Adolph Plummer

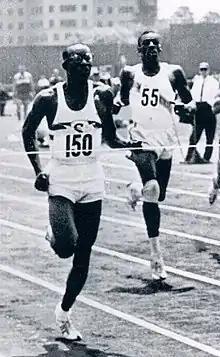
Plummer (right) in 1961

Adolph Plummer (January 3, 1938 – November 30, 2015) was an American track and field athlete. He is best known for breaking the world record in the 440 yard dash in 1963, the last runner to hold the 400 m record with a time recorded for the longer 440 yards.